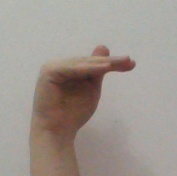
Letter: khaa